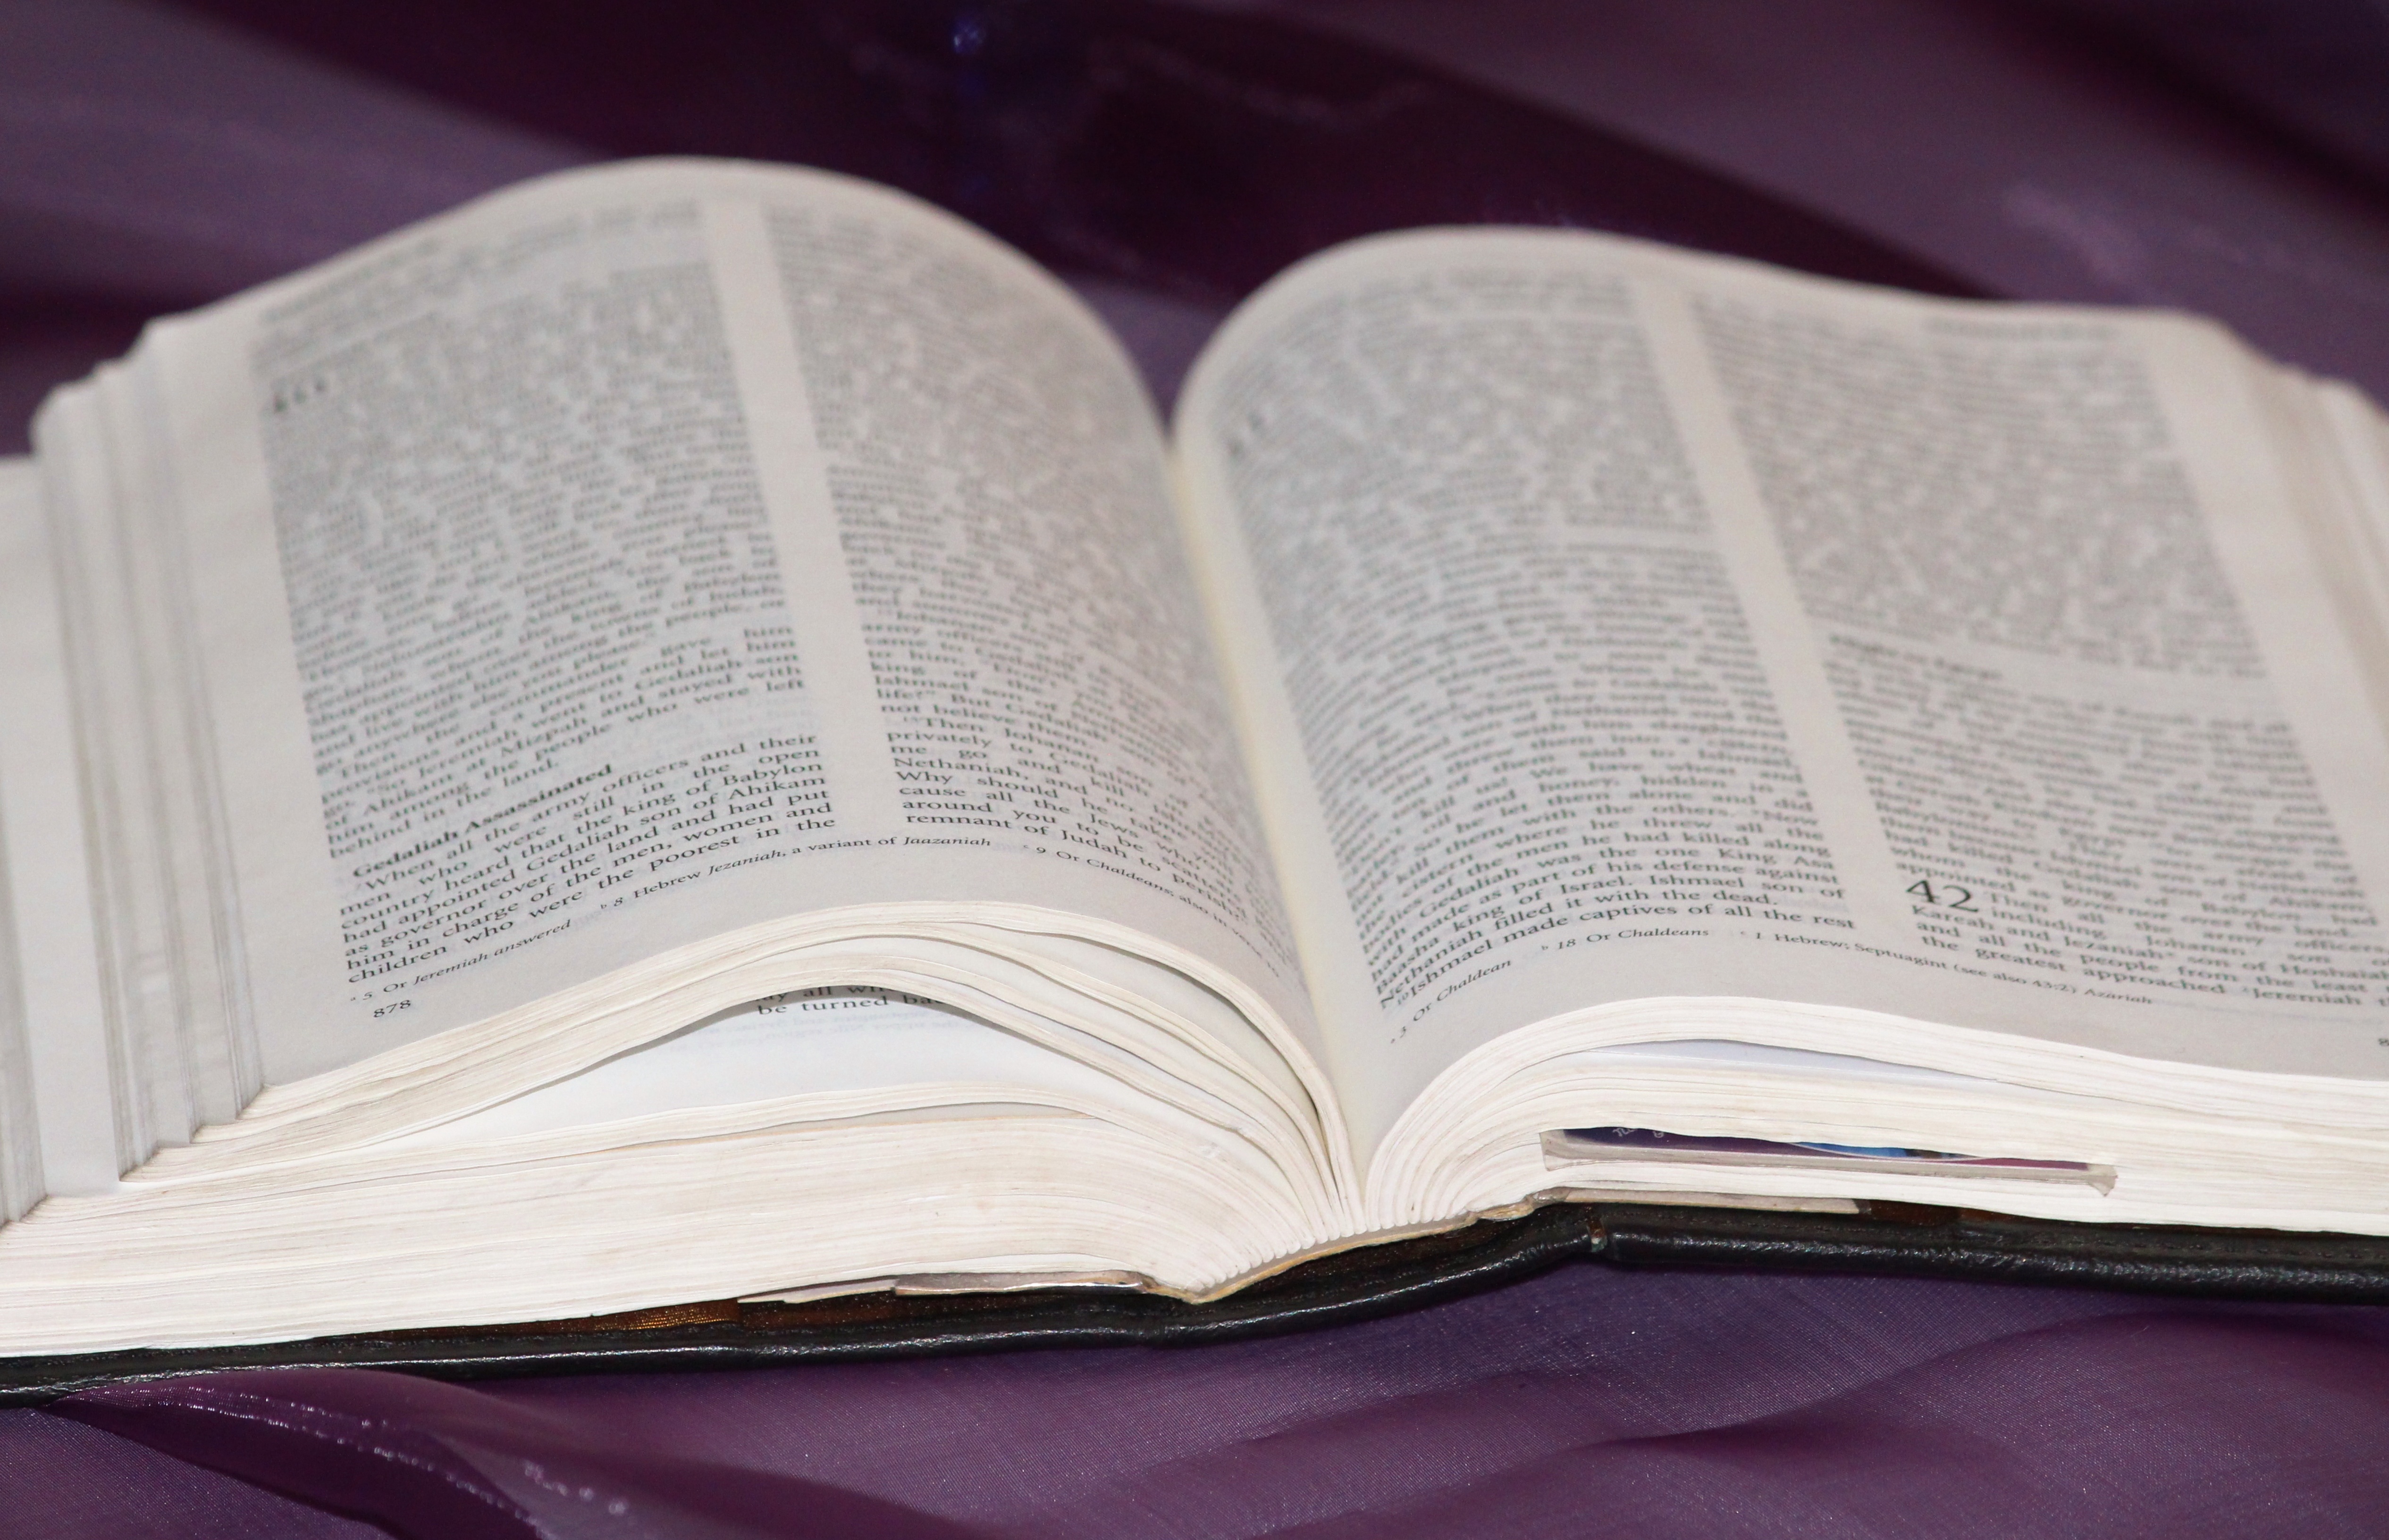
writing, book, read, bible, brand, font, art, text, document